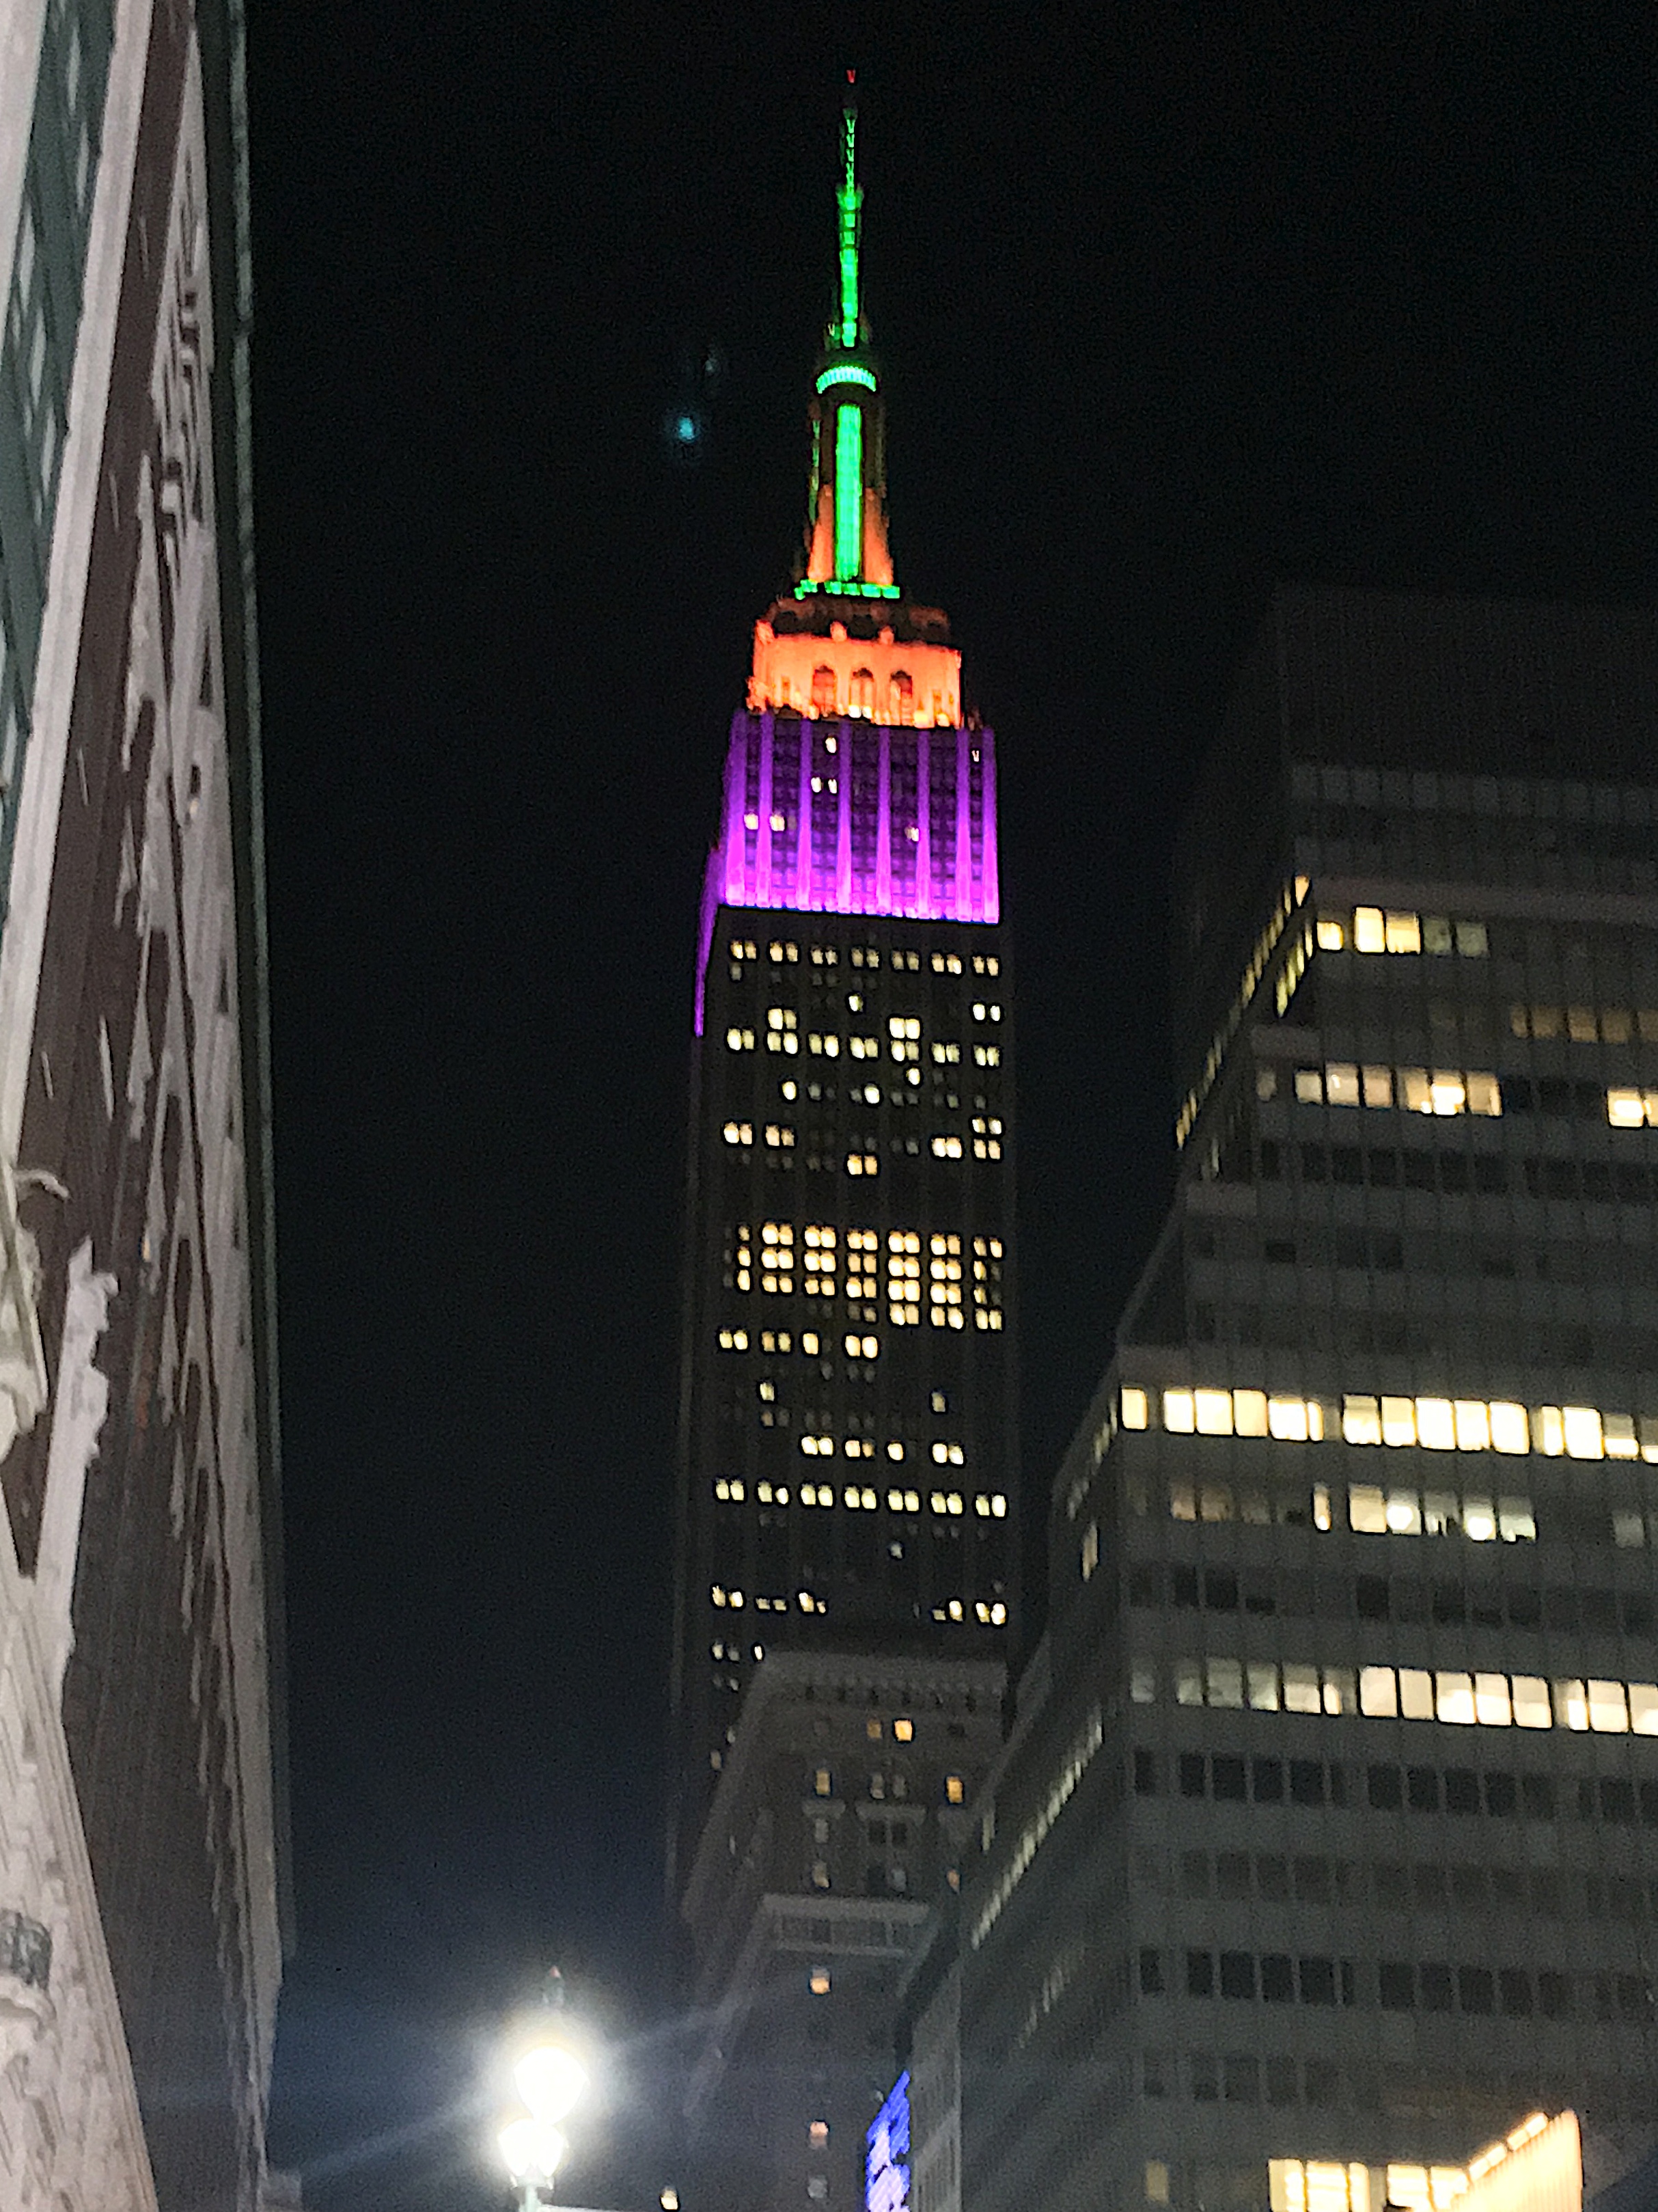
skyline, night, skyscraper, cityscape, downtown, tower, landmark, shape, metropolis